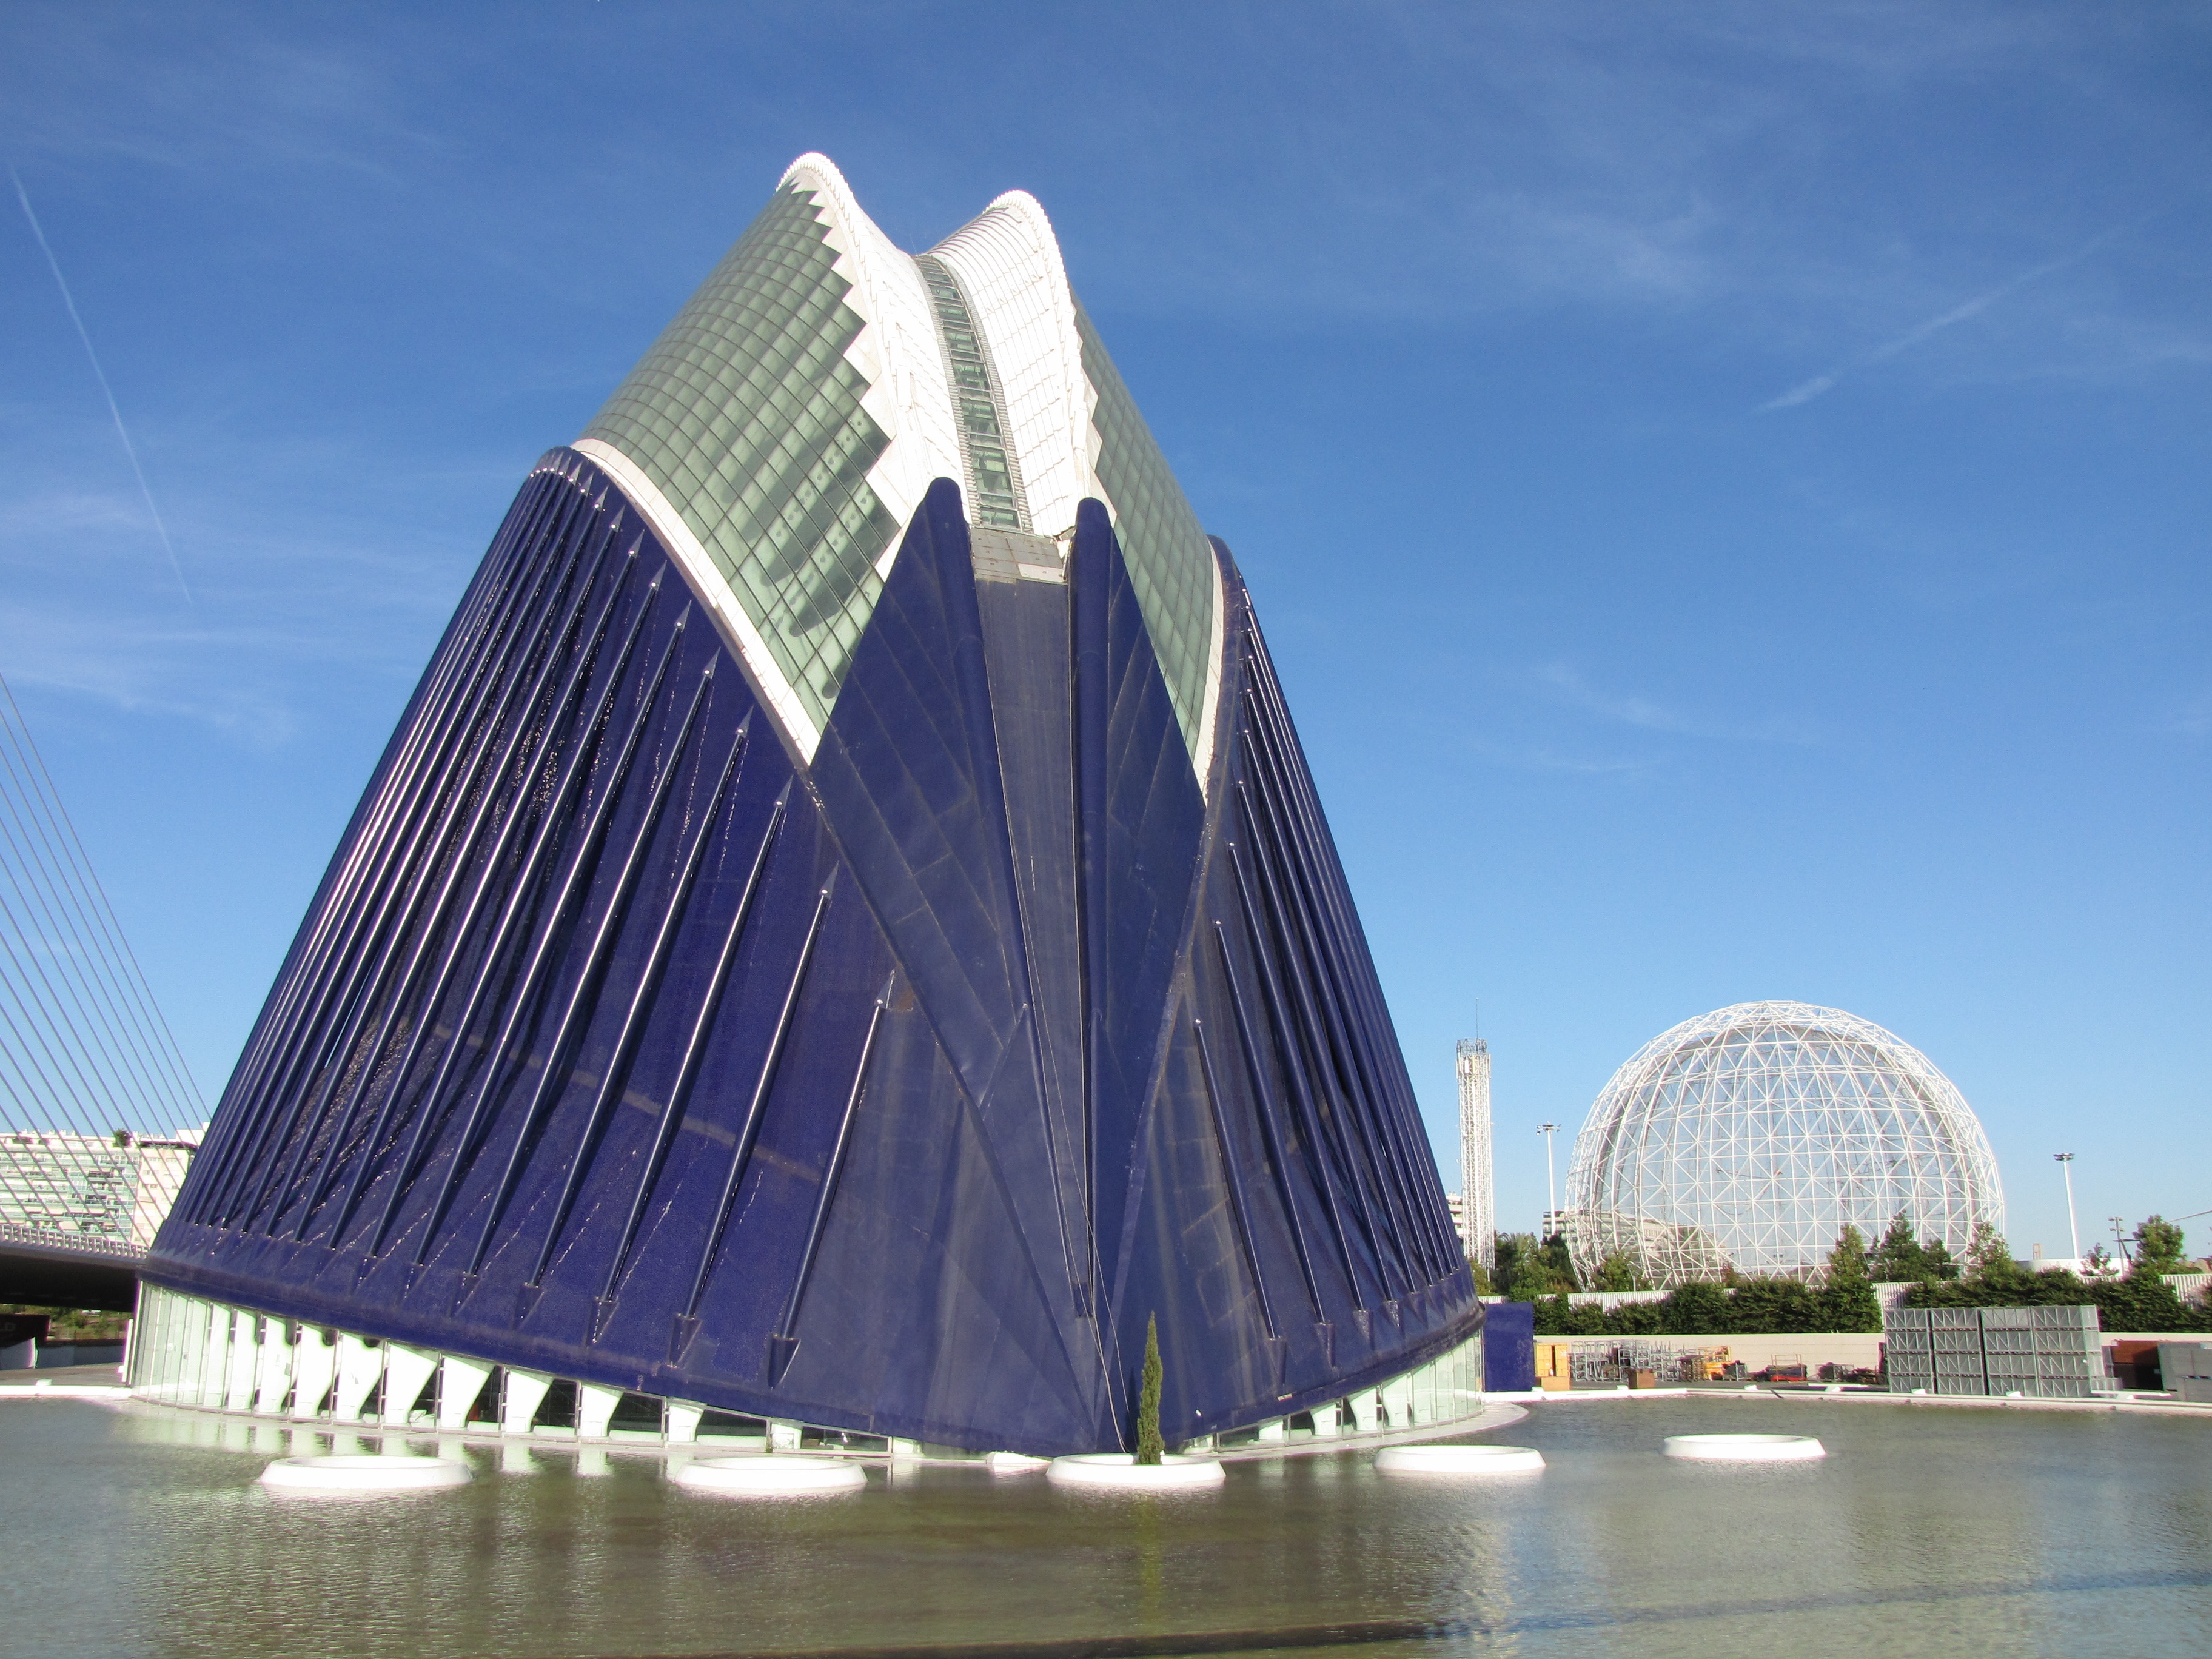
architecture, building, skyscraper, monument, landmark, facade, tower block, oceanographic, science city, valensia